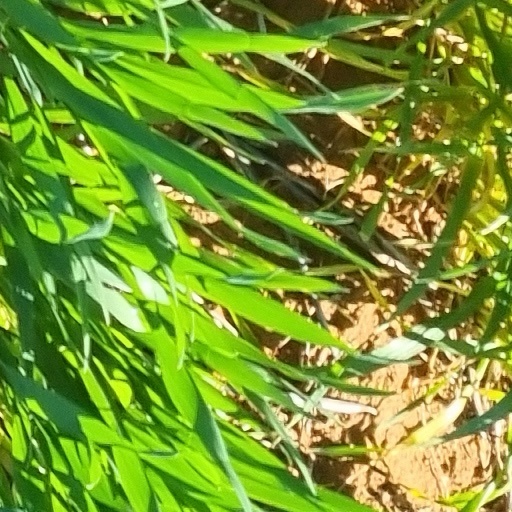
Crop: wheat